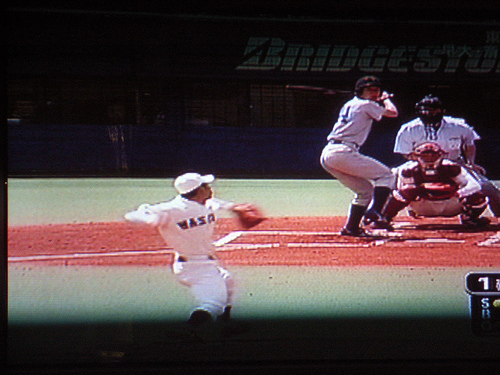
user: Given an image and a question. Answer the question in a short answer. Question: What stadium is this baseball game being played in? Short Answer:
assistant: skydome